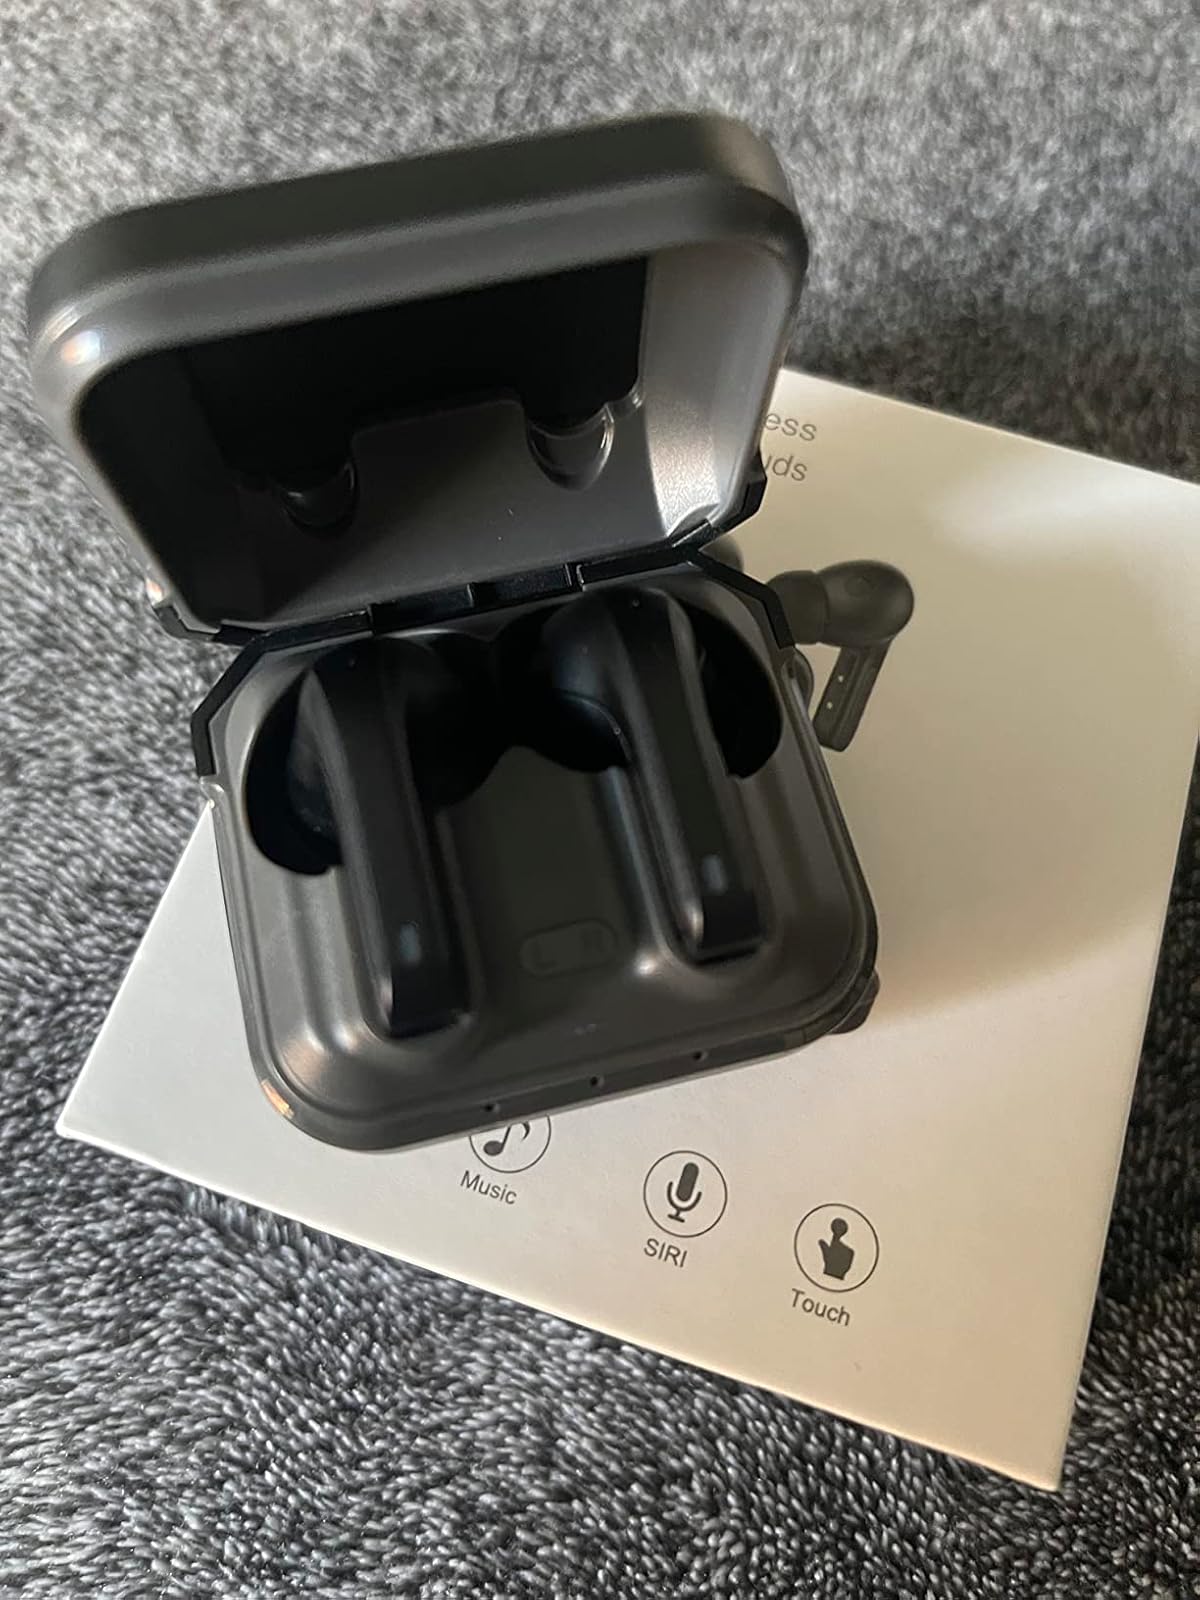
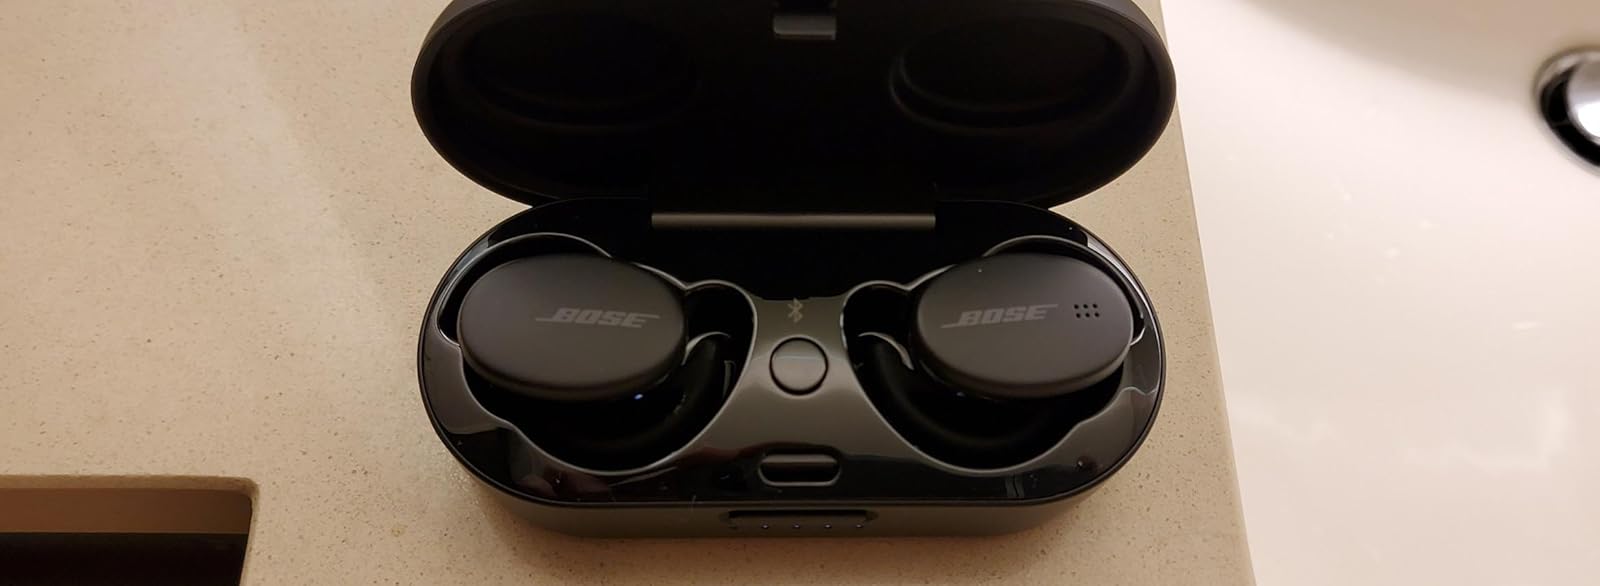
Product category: earbuds
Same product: no